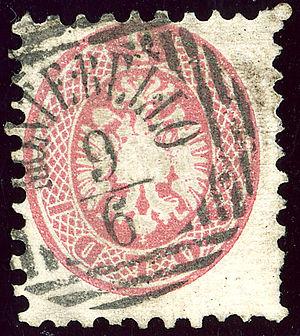
Montebello Vicentino est une commune italienne située dans la province de Vicence en région Vénétie.